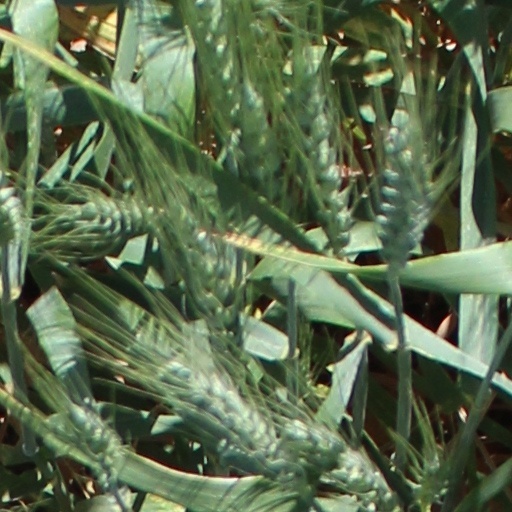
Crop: wheat